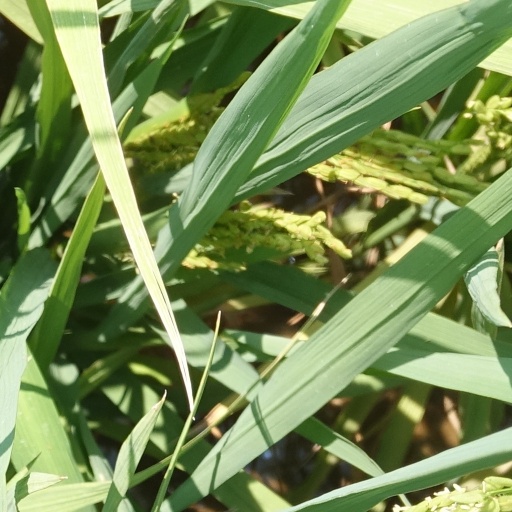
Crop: rice